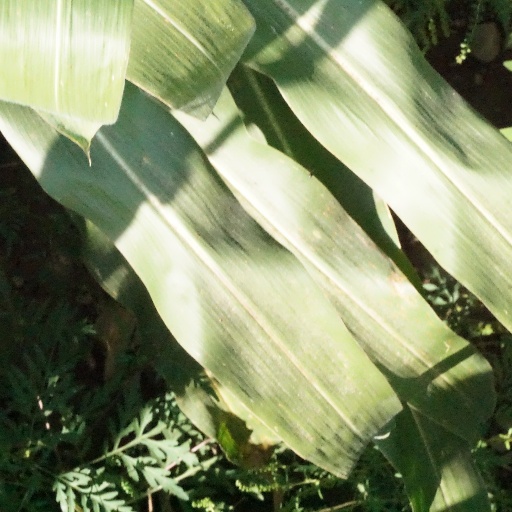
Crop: maize; corn